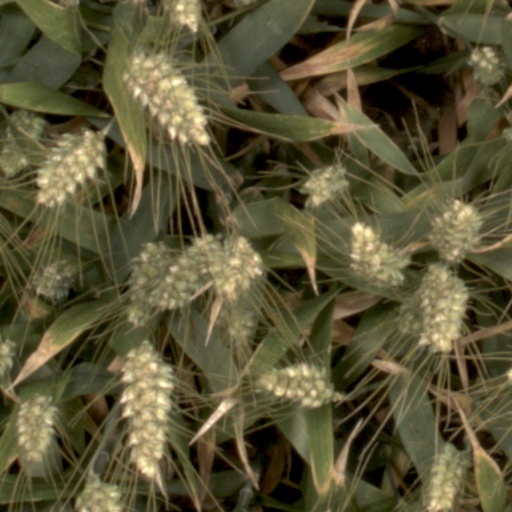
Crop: wheat